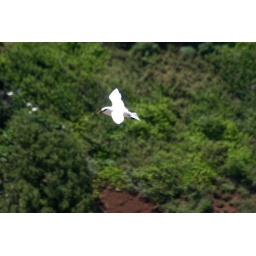
red tailed flying by